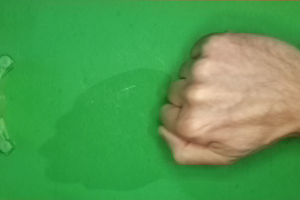
Label: rock